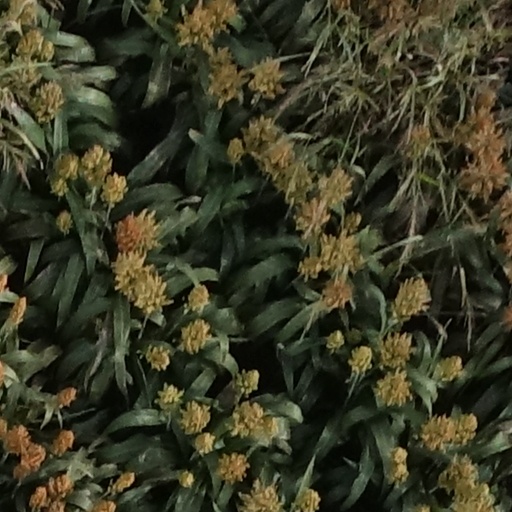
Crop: sorghum